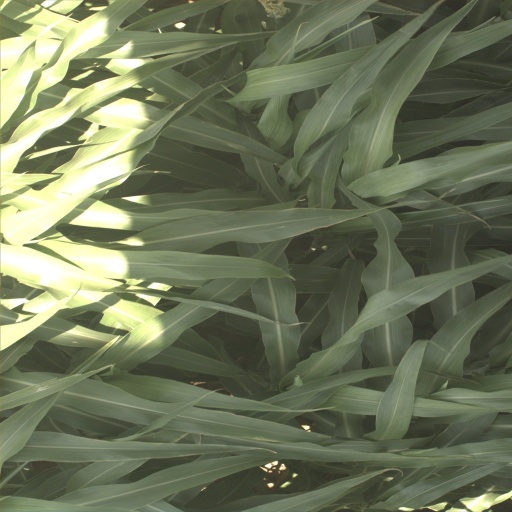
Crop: sorghum